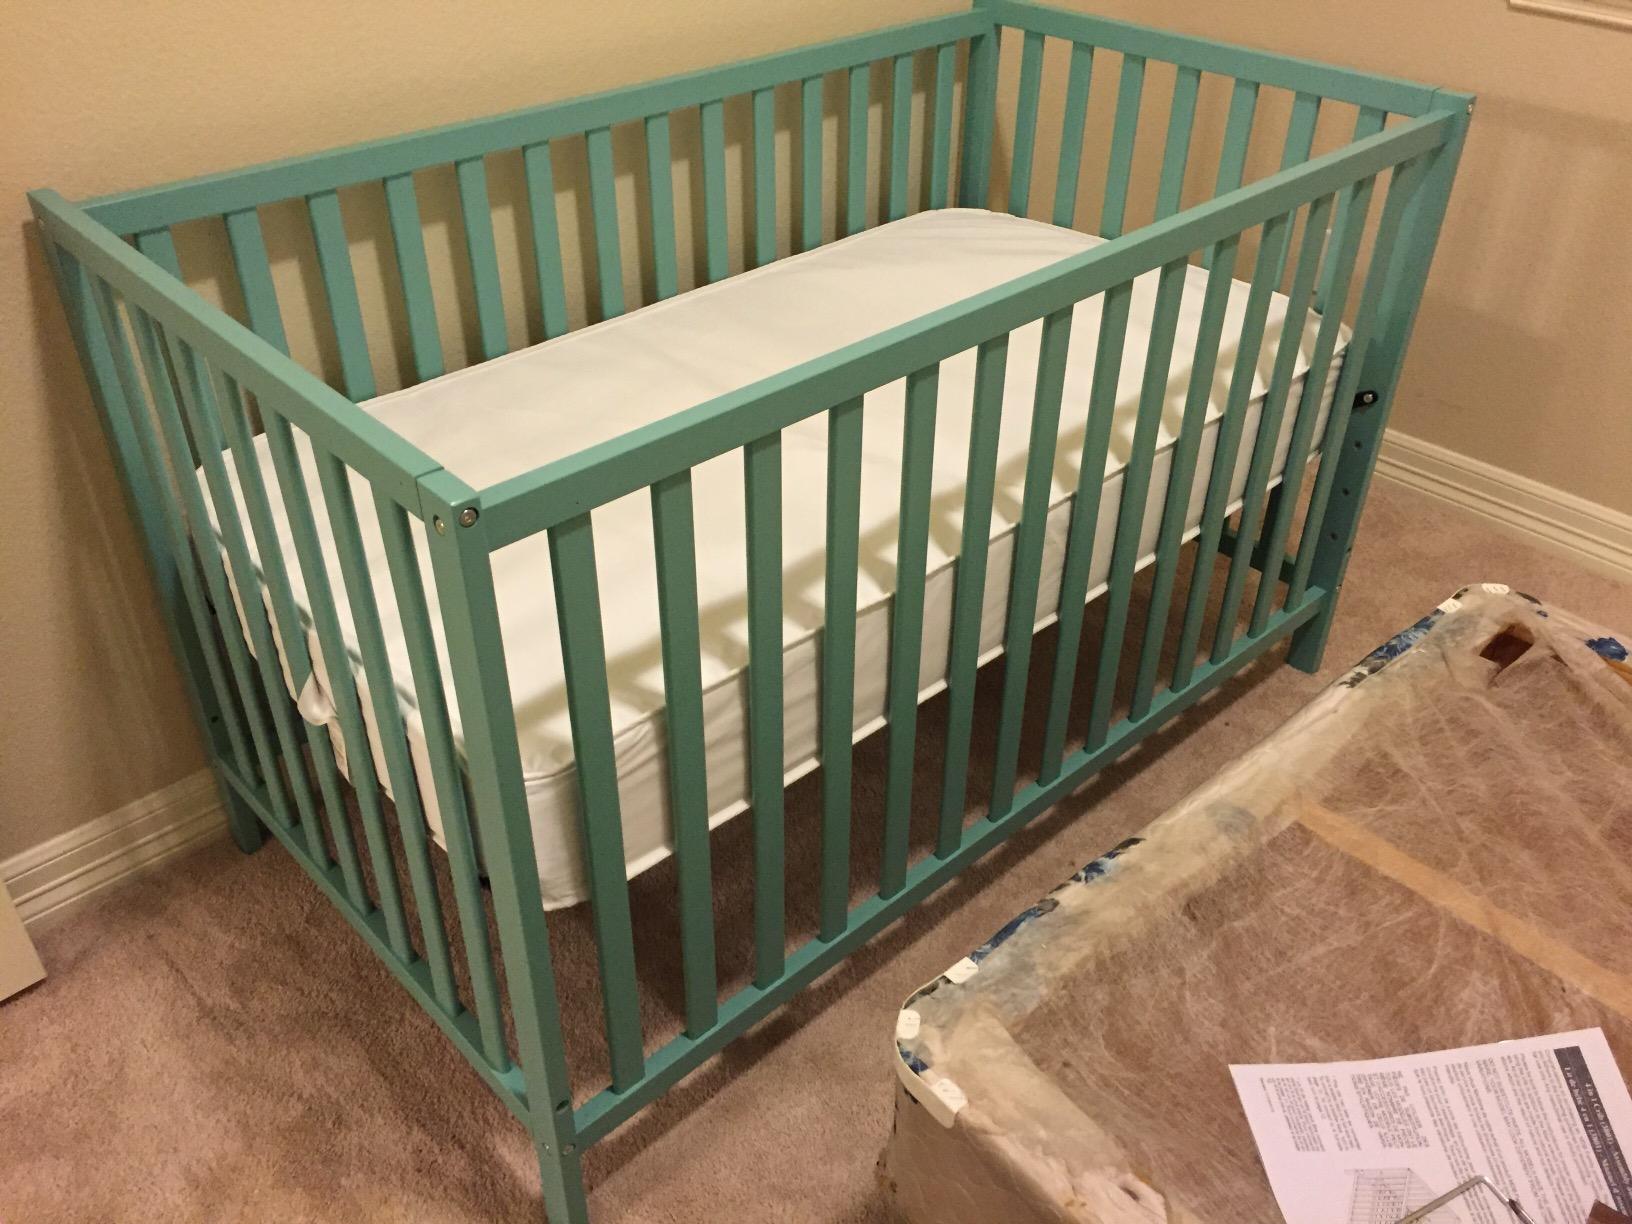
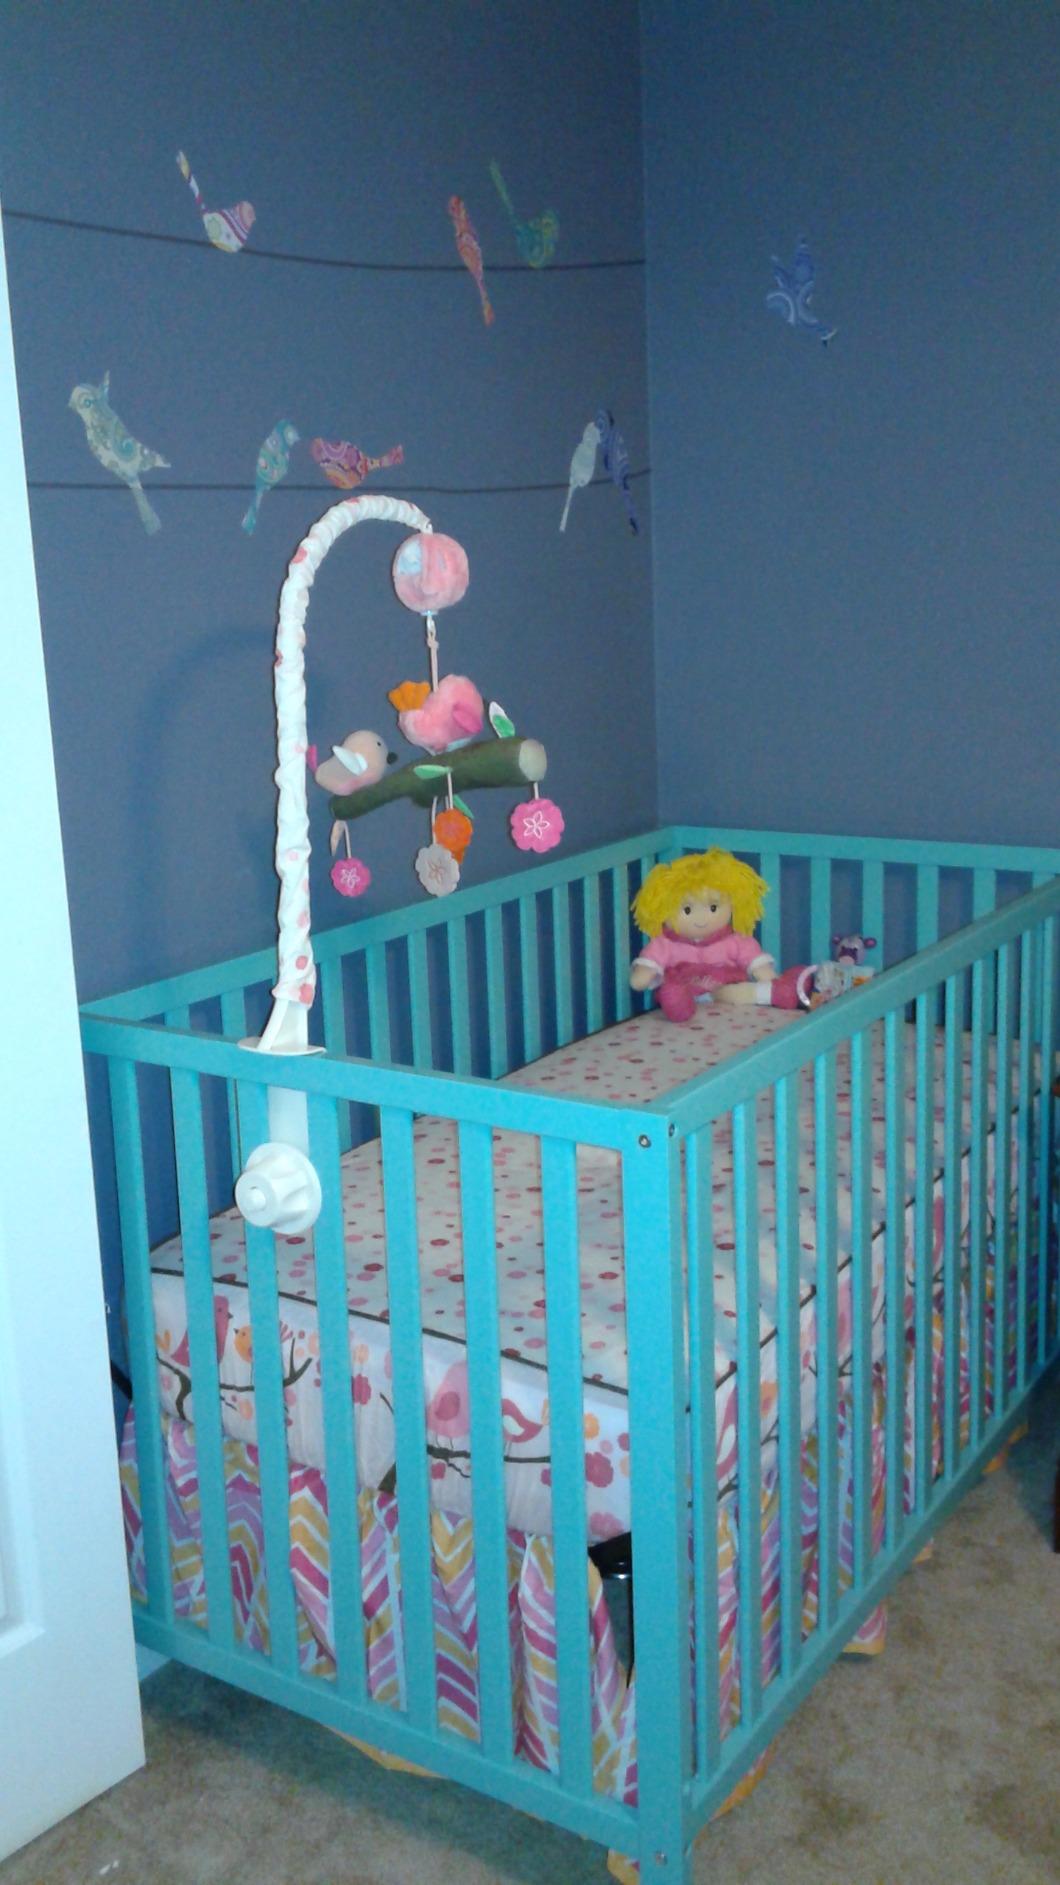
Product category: products_crib
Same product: yes